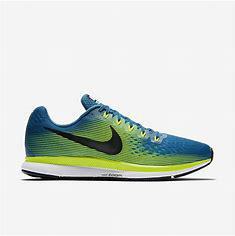
Brand: Nike
Model: Air Zoom Pegasus 34